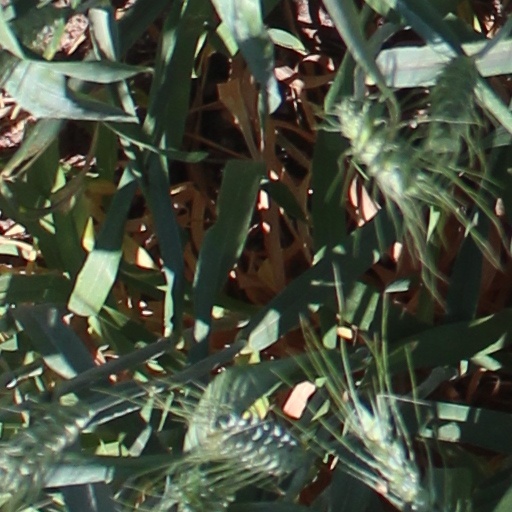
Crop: wheat